Incertovenator

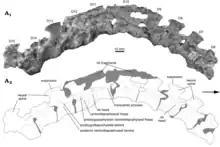
Articulated dorsal vertebrae of "Incertovenator"

As it is known almost entirely from vertebrae, little can be confidently said about the life appearance of "Incertovenator," apart from it having a relatively long neck. However, it was likely a quadruped, similar to the majority of other early-diverging archosaurs, including potential relatives (aphanosaurs and early-diverging loricatans).